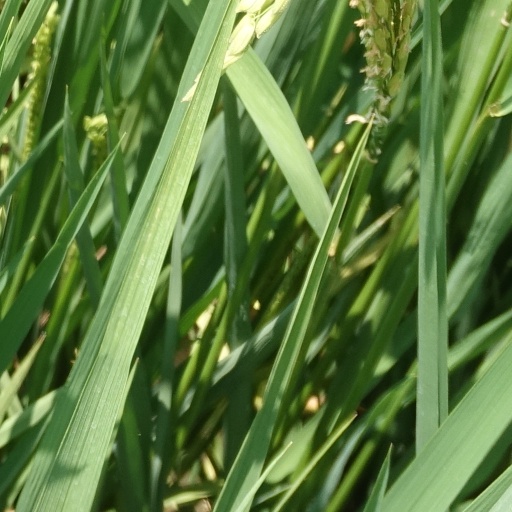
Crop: rice